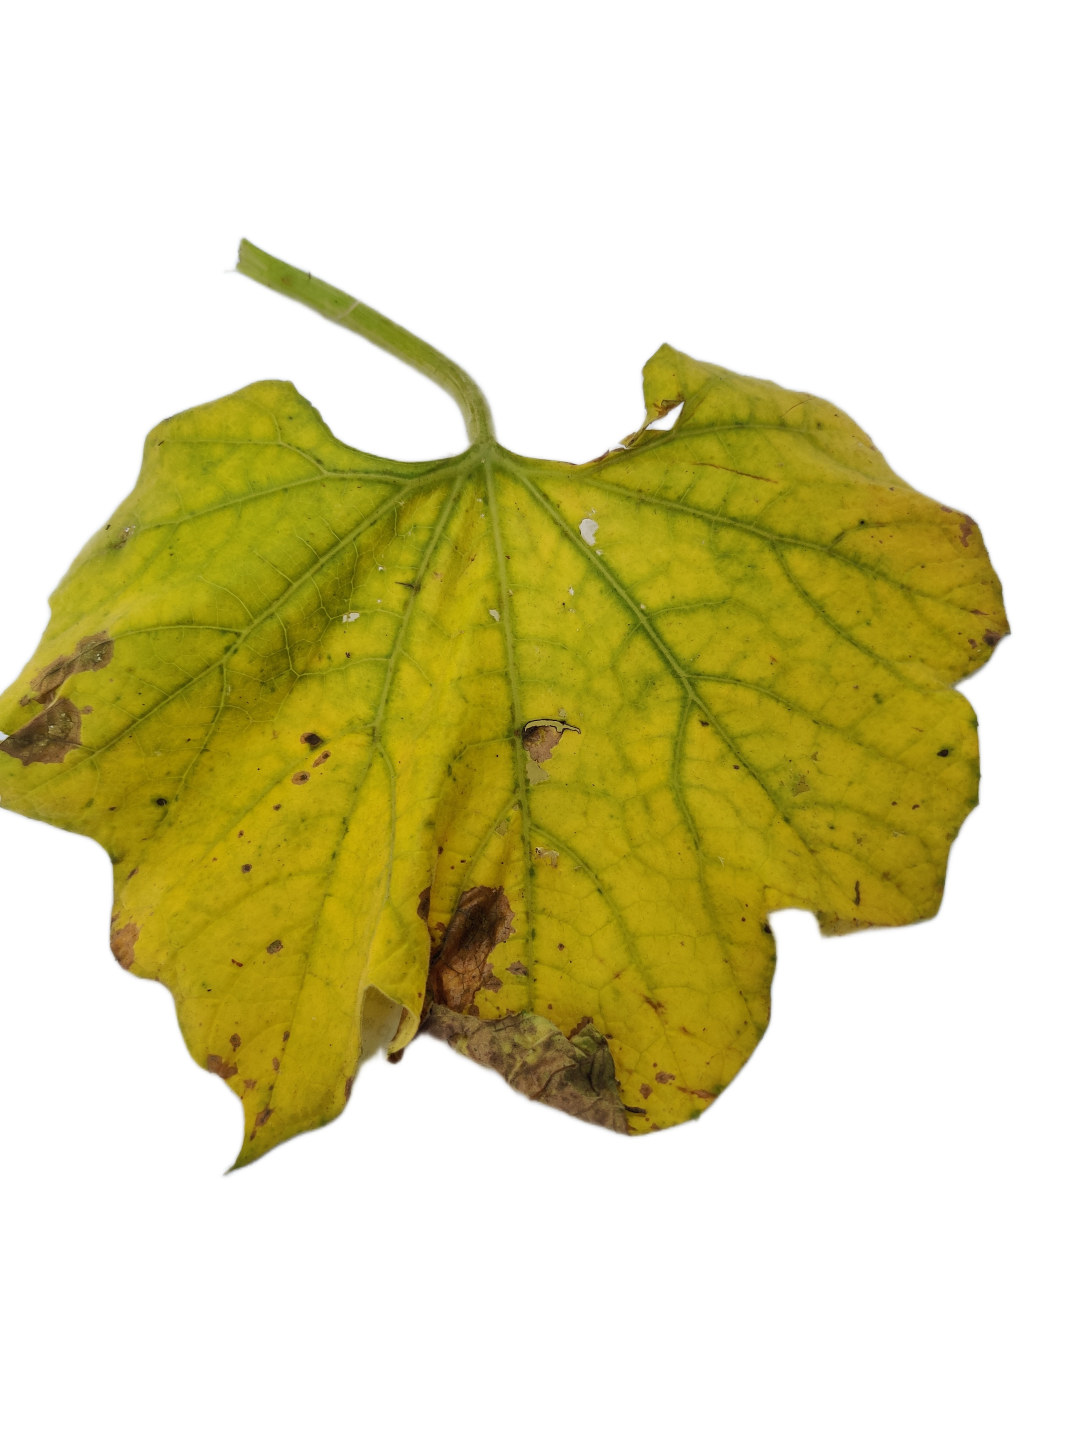
Crop: Bottle Gourd
Label: Downy_Mildew